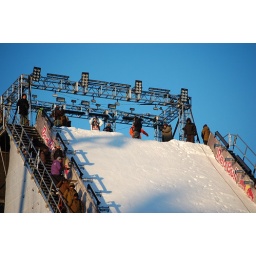
The size of the ramp was the size of the bunny slope in blue mountain but a little steeper